Confidencen

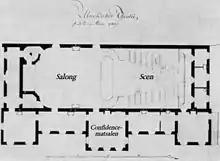
A floor plan of the theatre dated 1783 with indication of rooms superimposed. "Salong" = auditorium; "Scen" = stage; "Confidencematsalen" = The "Confidence Room"

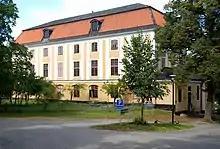
Exterior and main entrance at the gable

The history of the theatre goes back to the 1750s, making it the oldest Rococo theatre in Sweden. In 1751, Louisa Ulrika of Prussia was crowned Queen of Sweden after her marriage to King Adolf Frederick. Ulriksdal Palace was given to her as a gift, and it was at her initiative that the theatre was constructed, inspired by other European palace theatres. For this purpose an already existing building was used, built in the 1670s as a stable and also housing a tavern. A new facade had at that time just been constructed for the building to designs by Carl Hårleman. It is also probably Hårleman who was originally contracted with designing the theatre, but when Hårleman died in 1753 architect Carl Fredrik Adelcrantz was instead commissioned with creating the theatre within the premises of the building. It seems that the construction was carried out with haste in order to have it finished in time for the arrival of a French theatre troupe. He created an intimate theatre room in the large, rectangular room of the former stables. Its layout and decoration are in the style of French Rococo. The rooms of the former tavern were converted into reception rooms with comparatively restrained decorations, and above these the dressing rooms for the actors were located. The reception rooms were equipped with cocklestoves and decorated with silken wallpapers, parquetry floors and decorations made by Johan Pasch. The largest of the reception rooms were more elaborately decorated, notably in a form of Rococo which displays German influences rather than French, and exhibits a number of features not known from any other works by Adelcrantz, indicating that the queen (who was of German origin) may have been personally involved in its design. This room, the so-called "Confidence room", was intended to be used by the royal family as a dining room and lounge area in connection with performances at the theatre, and was equipped with a so-called "table à confidence", a table which could be mechanically lowered into a room below. In this way, the family could avoid having servants in the room while they were there and thus speak to each other in confidence - hence the name. Similar rooms exist elsewhere in Europe and also in one of the side pavilions of the Chinese Pavilion at Drottningholm. The plain walls of the auditorium were painted as to imitate colossal pilasters, architraves and cartouches. It was heated by one or possibly two cocklestoves; one of them may have been a dummy.